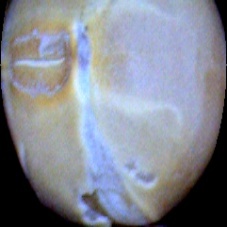
Label: Skin-damaged